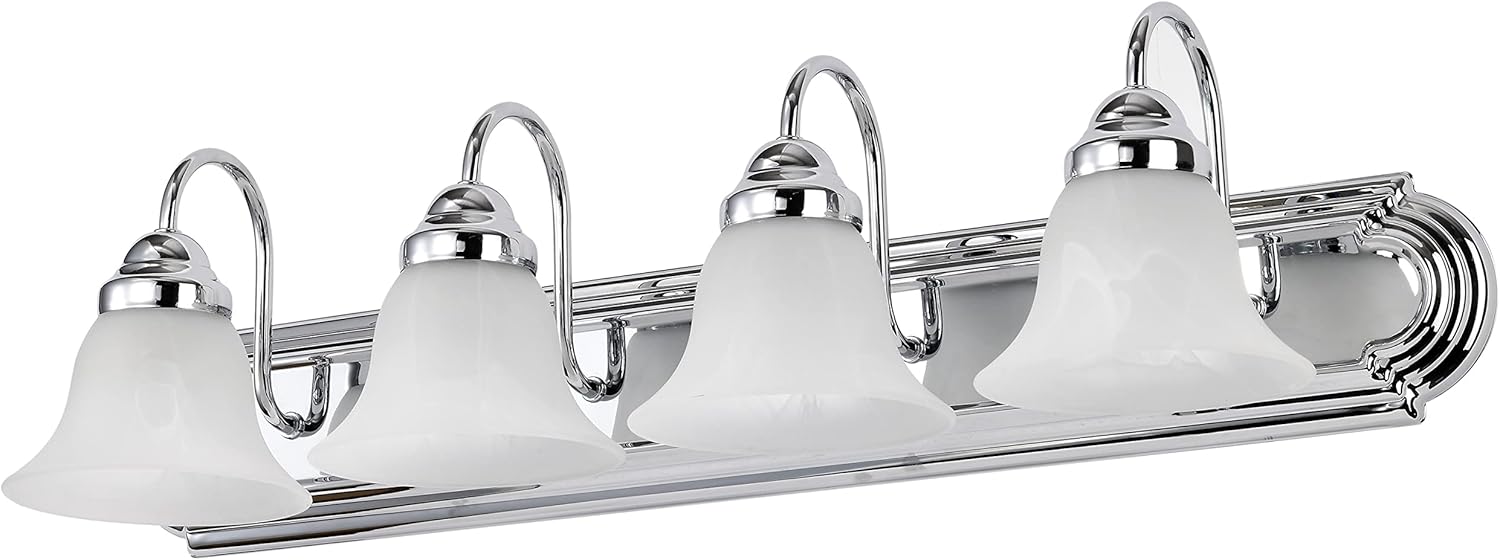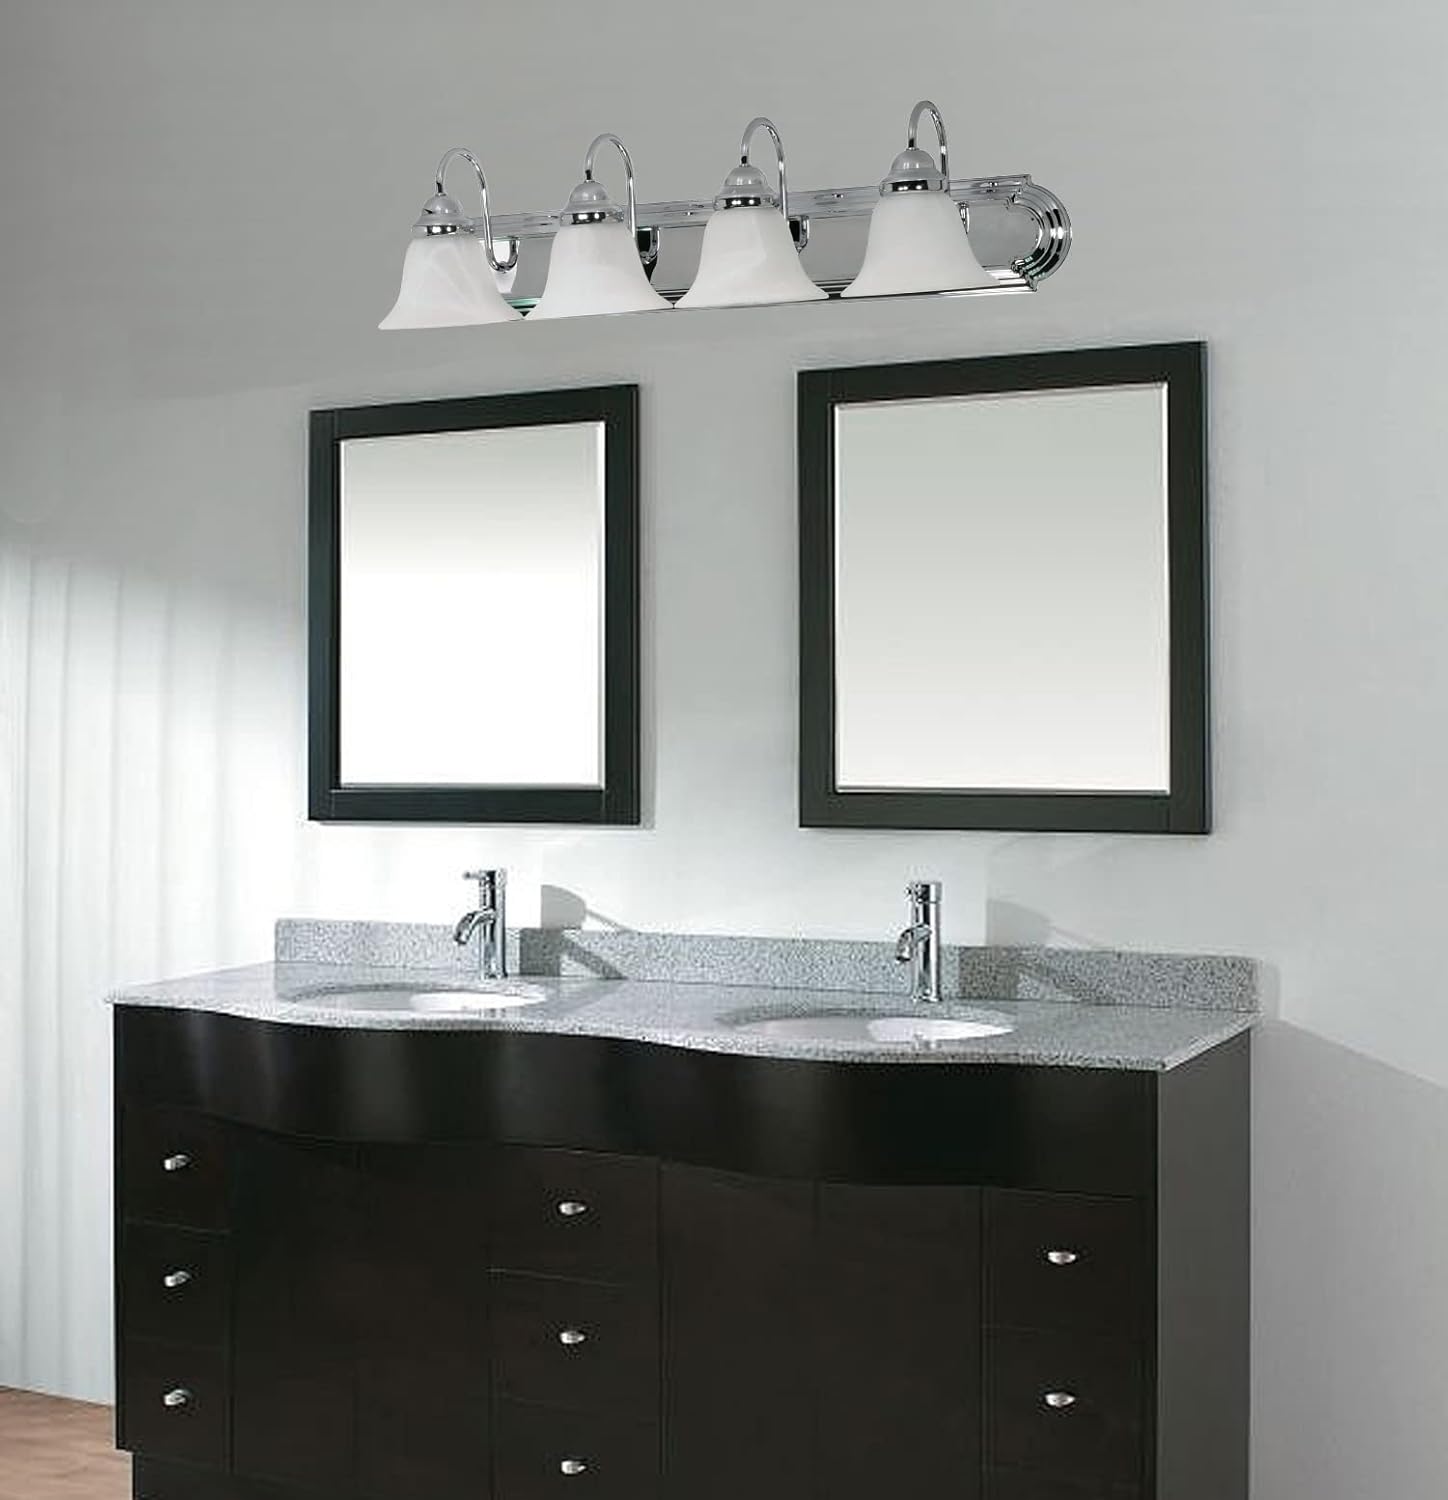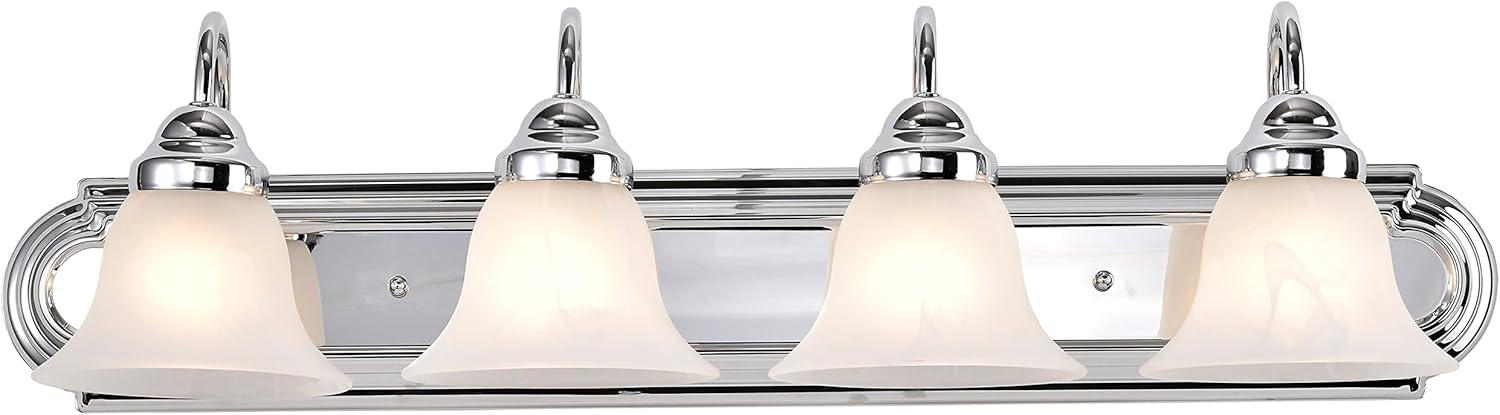
Nuvo 60/318 Four Light Vanity, Chrome
Category: Tools & Home Improvement
Product Description "Nuvo Lighting 60/318 Traditional Four Light Vanity from Ballerina collection in Chrome finish, Height: 7. 63 inches Width: 30. 00 inches Style: Traditional Light Type: Vanity & Wall Safety Rating: cULus and Safety Listing: Damp Number of Lights: 4, Bulb(s) Included: NoNuvo Lighting 60/318The traditionally styled Ballerina vanity (view larger).Add a traditional touch to your bathroom or vanity with this four-light Ballerina vanity, which features a polished chrome finish and curvy alabaster glass shades. This dimmable fixture uses four A19 medium base incandescent bulbs (100-watt maximum; not included), and it measures 30 inches wide by 7-2/3 inches high with an 8-1/2-inch extension. The arms on this Nuvo Lighting vanity fixture features steel reinforcement bars to support the arms and prevent flexing of the backplate. It can be used in damp settings, and the fixture can be used either up or down.Tips for Lighting Your Bath or VanityWhen choosing lighting for a bathroom, keep in mind that you don't need as much light with such a small area, and a single light over a mirror can cast shadows in a small space.Tip: In addition to a single light over a mirror, consider using a close-to-ceiling fixture for overhead lighting. The down light from this fixture will help eliminate shadows on the face.Tip: Consider using two single wall fixtures on the sides of a small mirror. This will help eliminate shadows while balancing the light distribution evenly in the room.About Nuvo LightingNuvo Lighting is a division of Satco Lighting, a premier supplier of a variety of lighting products since 1966. With the company’s keen understanding of the lighting business and emerging trends in energy conservation, Satco established its Nuvo Lighting brand in 2005 with energy efficiency as the cornerstone. Satco and Nuvo have been at the forefront of energy efficiency through numerous programs and initiatives to educate and inform the industry as well as the public about energy efficient lighting and how to integrate it into their homes and businesses. 60-318 Ballerina Four-Light VanityAt a GlanceBrushed nickel finish with alabaster glass shadesMeasures 24 x 7-2/3 inches with 8-1/2-inch extensionUses four 100-watt A19 medium base incandescent bulbsBulbs not included1-year limited warranty" Amazon.com The traditionally styled Ballerina vanity ( view larger ). Add a traditional touch to your bathroom or vanity with this four-light Ballerina vanity, which features a polished chrome finish and curvy alabaster glass shades. This dimmable fixture uses four A19 medium base incandescent bulbs (100-watt maximum; not included), and it measures 30 inches wide by 7-2/3 inches high with an 8-1/2-inch extension. The arms on this Nuvo Lighting vanity fixture features steel reinforcement bars to support the arms and prevent flexing of the backplate. It can be used in damp settings, and the fixture can be used either up or down. Tips for Lighting Your Bath or Vanity When choosing lighting for a bathroom, keep in mind that you don't need as much light with such a small area, and a single light over a mirror can cast shadows in a small space. Tip: In addition to a single light over a mirror, consider using a close-to-ceiling fixture for overhead lighting. The down light from this fixture will help eliminate shadows on the face. Tip: Consider using two single wall fixtures on the sides of a small mirror. This will help eliminate shadows while balancing the light distribution evenly in the room. About Nuvo Lighting Nuvo Lighting is a division of Satco Lighting, a premier supplier of a variety of lighting products since 1966. With the company’s keen understanding of the lighting business and emerging trends in energy conservation, Satco established its Nuvo Lighting brand in 2005 with energy efficiency as the cornerstone. Satco and Nuvo have been at the forefront of energy efficiency through numerous programs and initiatives to educate and inform the industry as well as the public about energy efficient lighting and how to integrate it into their homes and businesses. 60-318 Ballerina Four-Light Vanity At a Glance Brushed nickel finish with alabaster glass shades Brushed nickel finish with alabaster glass shades Measures 24 x 7-2/3 inches with 8-1/2-inch extension Measures 24 x 7-2/3 inches with 8-1/2-inch extension Uses four 100-watt A19 medium base incandescent bulbs Uses four 100-watt A19 medium base incandescent bulbs Bulbs not included Bulbs not included 1-year limited warranty 1-year limited warranty
Features: Four Light Vanity from the Ballerina collection | Style: Traditional Light Type: Vanity & Wall | Finish: Polished Chrome